Jophery Brown

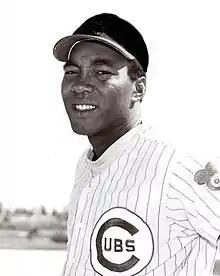

Jophery Clifford Brown (January 22, 1945 – January 11, 2014) was a Major League Baseball pitcher who made one relief appearance for the Chicago Cubs. He became an award-winning stunt man and actor.